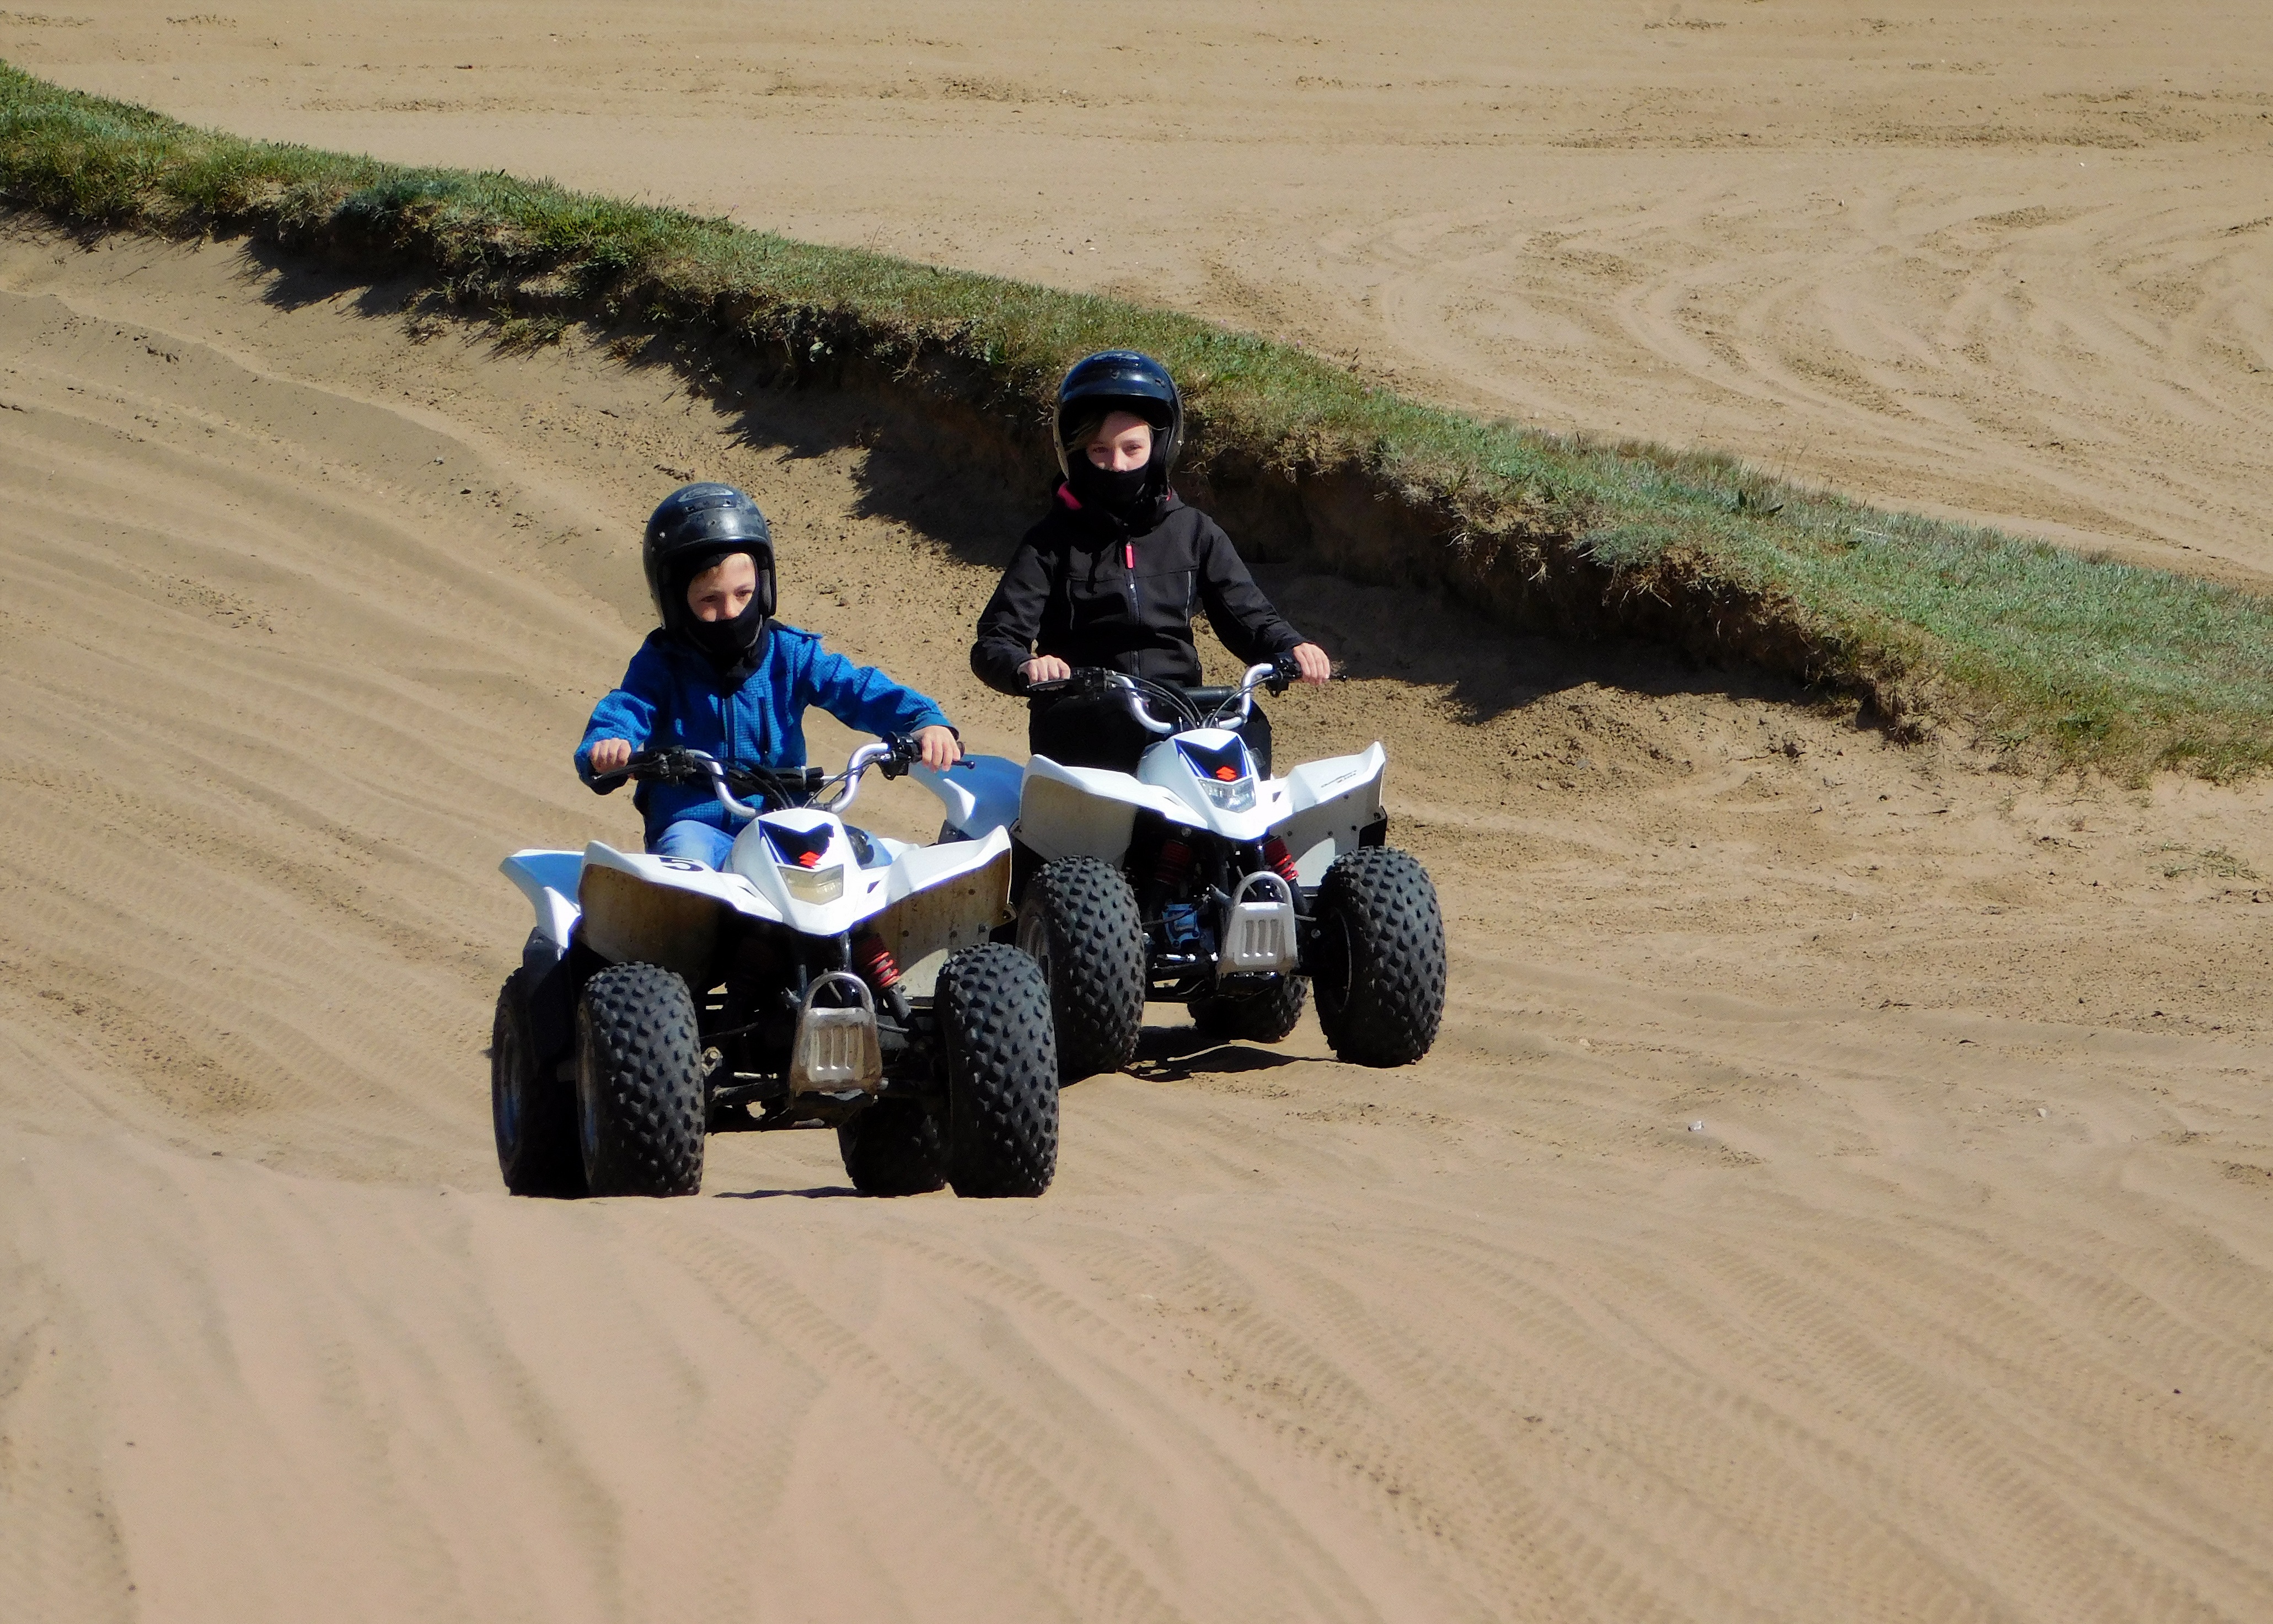
sand, vehicle, soil, race, sports, mountains, racing, habitat, quad, motorsport, baltic sea, r gen island, all terrain vehicle, rugen, natural environment, aeolian landform, off roading, reprimand kartbahn